Bombing of Bangkok in World War II

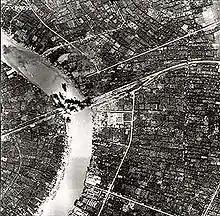
Allied bombing of Rama VI Bridge

The city of Bangkok, Thailand was bombed by the Allies on numerous occasions during World War II. It was also the target for the first combat mission by Boeing B-29 Superfortresses in June 1944.